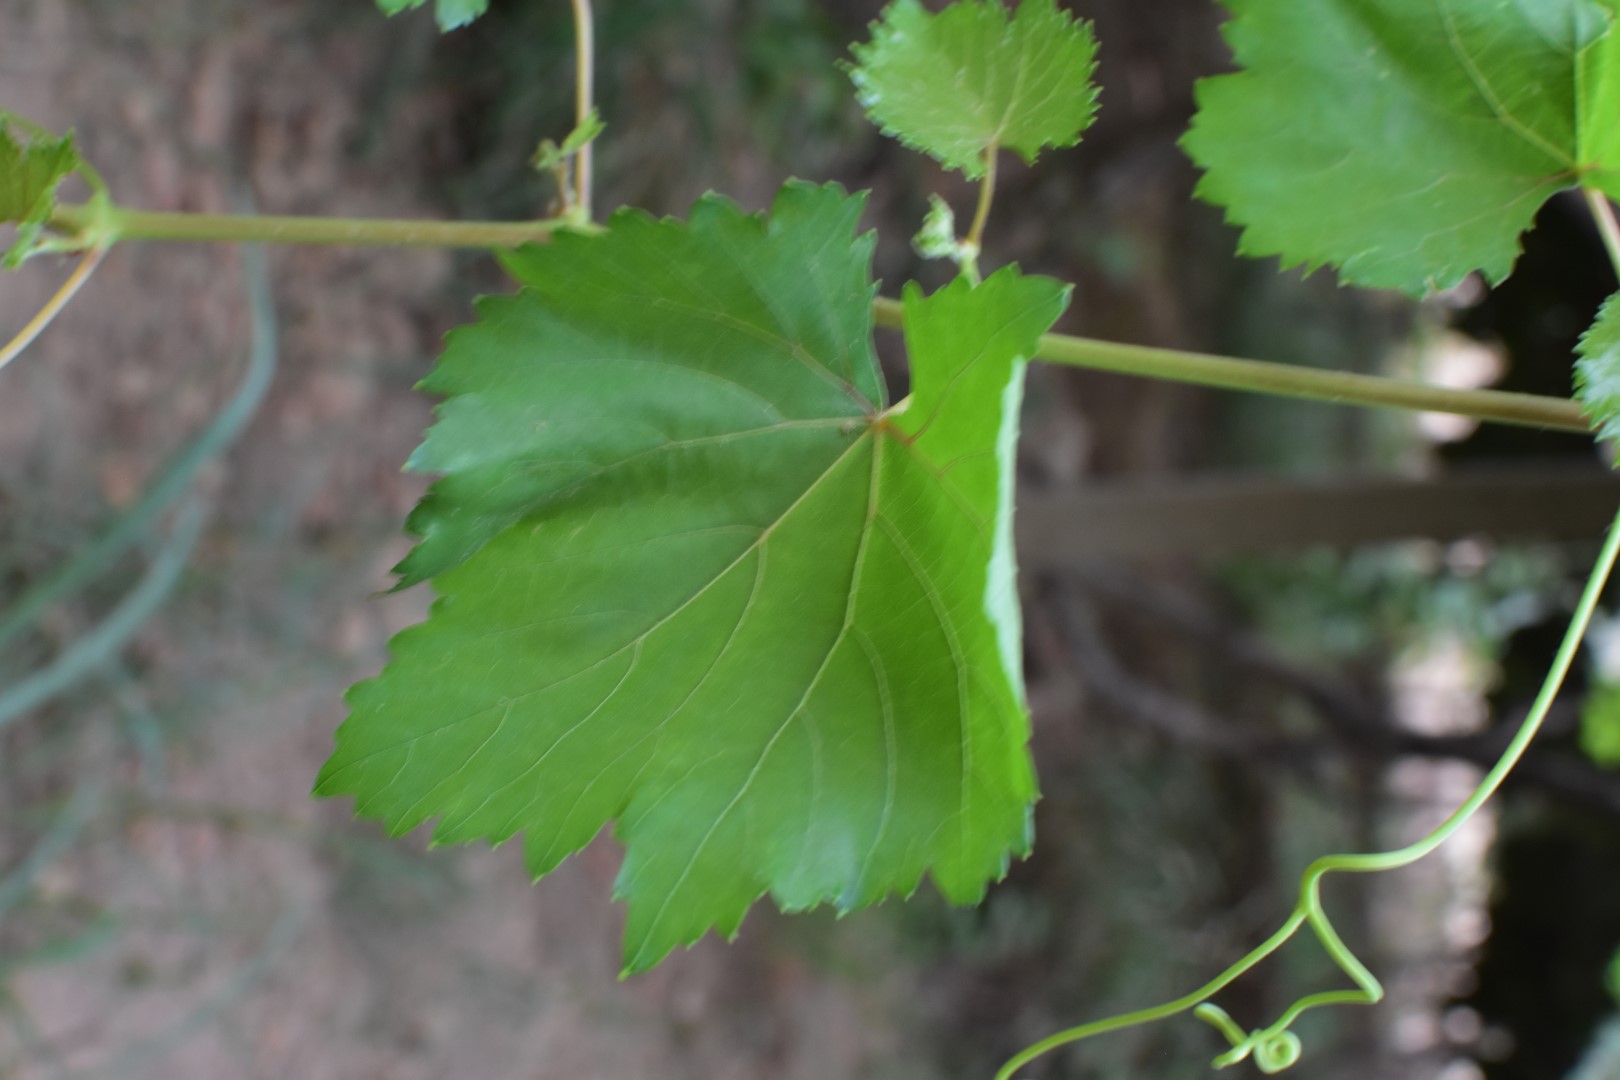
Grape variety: Kamali